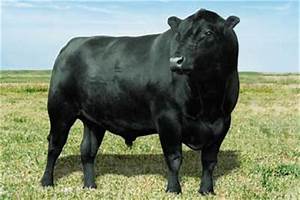
Label: mucca